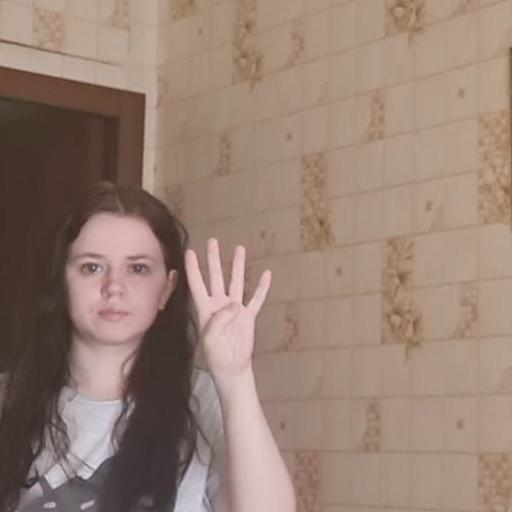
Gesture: four